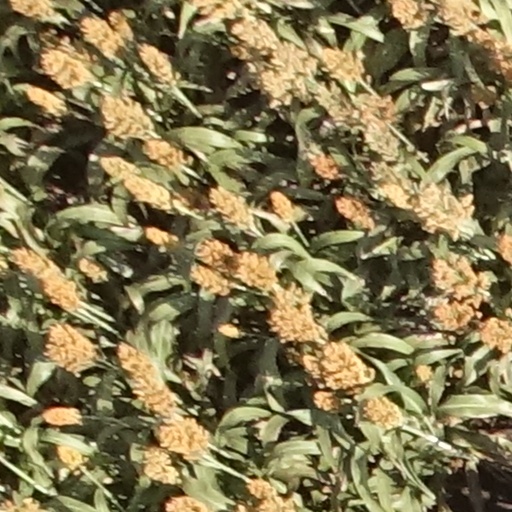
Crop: sorghum